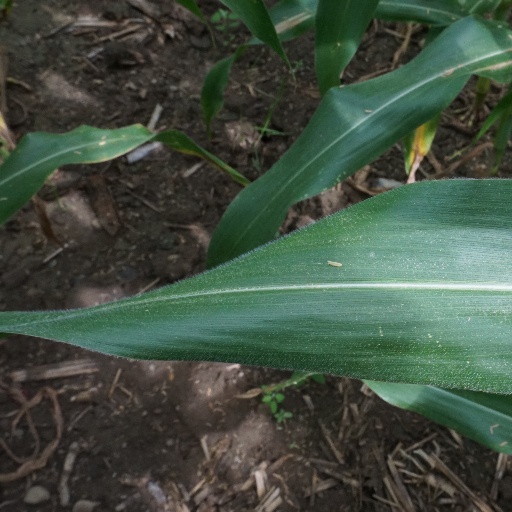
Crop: maize; corn